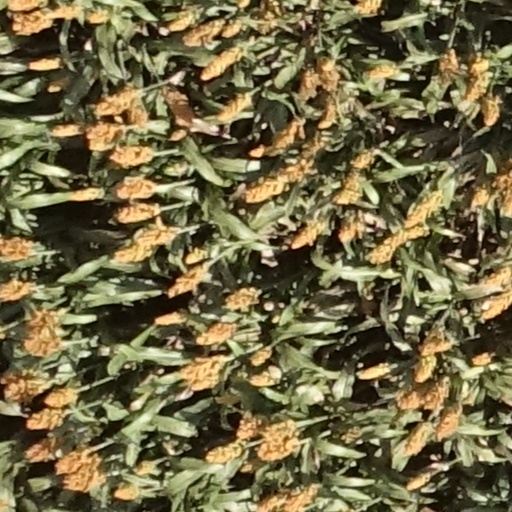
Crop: sorghum